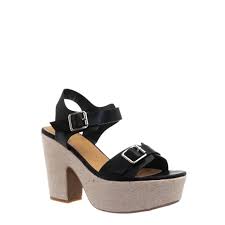
Label: Clog